Bulimulus

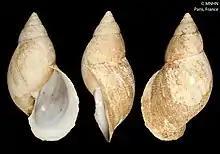
"Bulimulus acholus" - lectotype at MNHN, Paris

"Bulimulus" is the type genus of the subfamily Bulimulinae. The shells are high and conical, and are medium-sized, ranging from about long.